Imperium Dekadenz

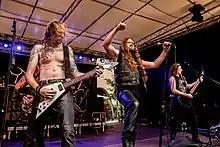
Imperium Dekadenz performing at Skaldenfest 2018

Imperium Dekadenz is a German black metal band formed in 2004. The band name is inspired by the 1979 film Caligula. The band members were fascinated by the violence and decadence portrayed in the film, as well as the pride in the Roman Empire it portrayed.